Ryland Randolph

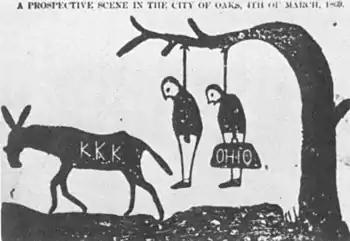
Cartoon drawn by Randolph calling for the Ku Klux Klan to lynch carpetbaggers and scalawags.

Randolph won a seat in the Alabama House of Representatives after one of Tuscaloosa's two representatives in the house was murdered by the Klan. A cartoon which he published of two Republican politicians being lynched from the branch of a tree was reprinted in Republican papers in Ohio to expose Democratic brutality.